Nickell Robey-Coleman

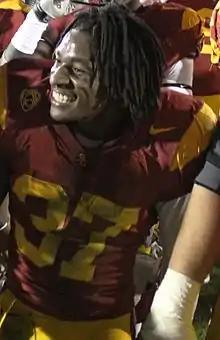
Robey-Coleman while at USC in 2010

After graduating high school, Robey-Coleman attended and played college football for USC.